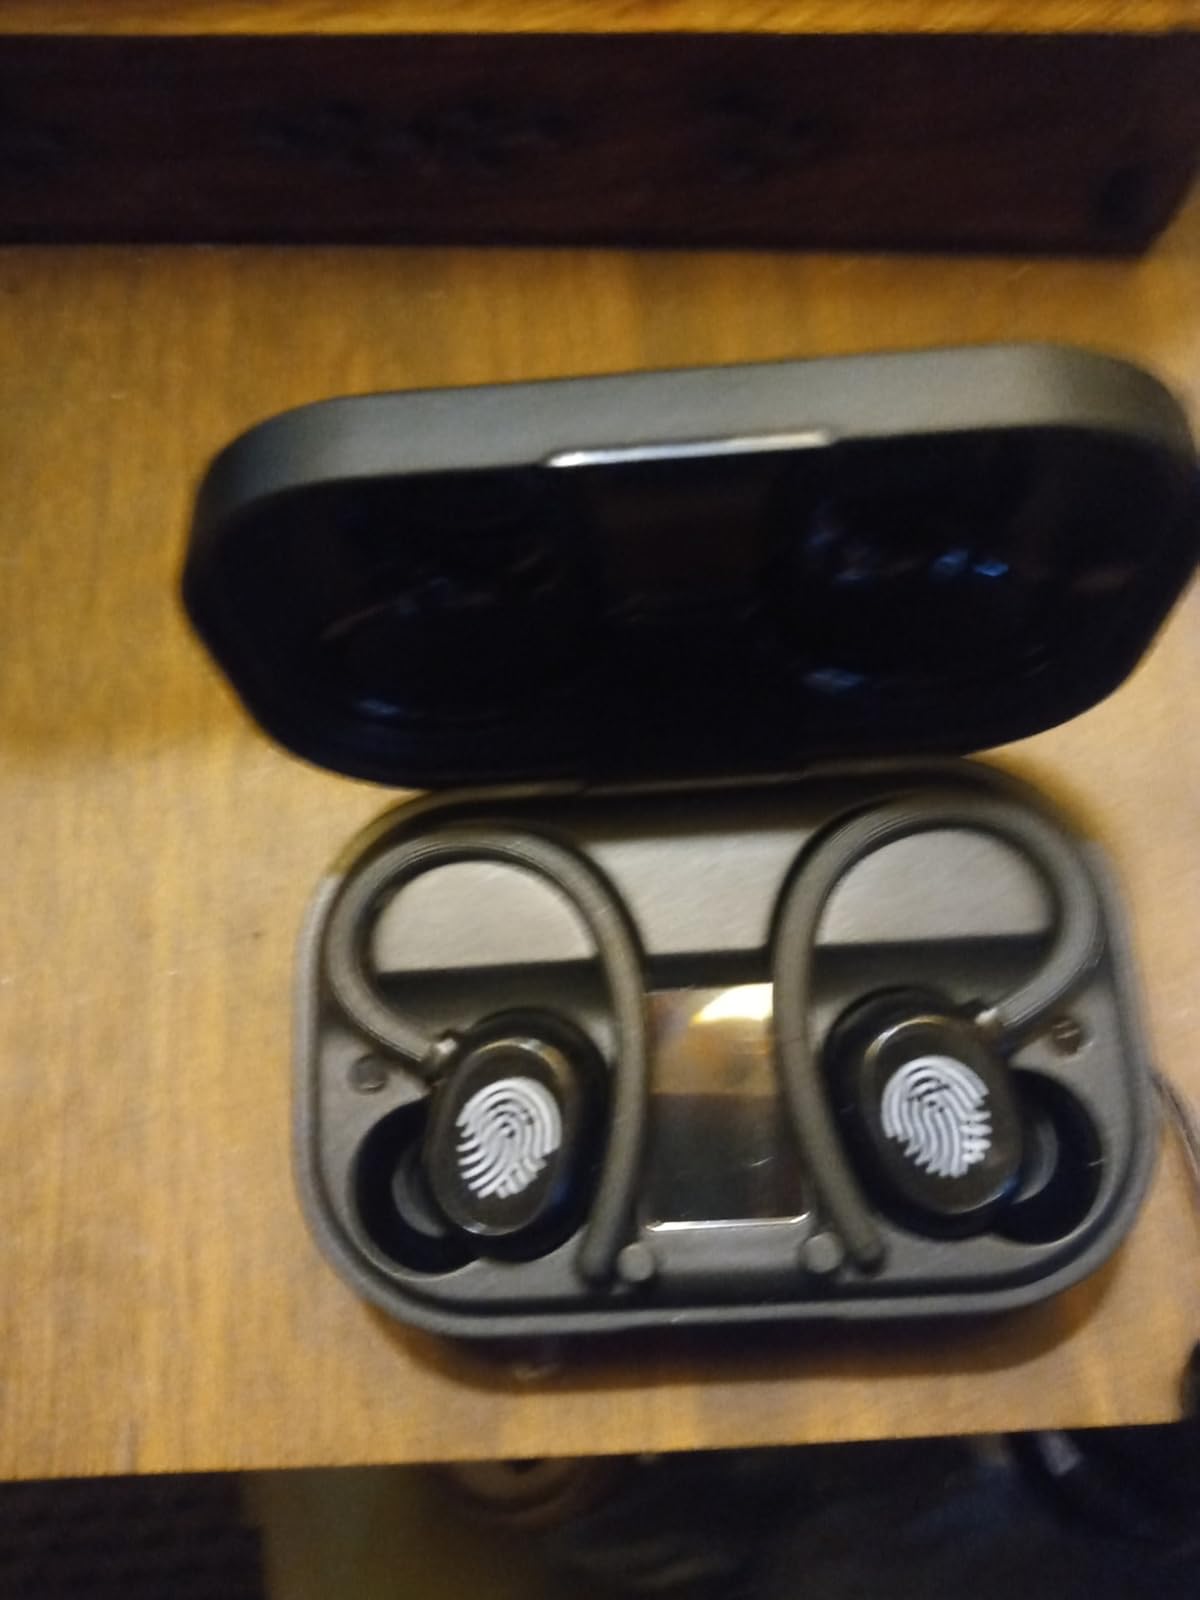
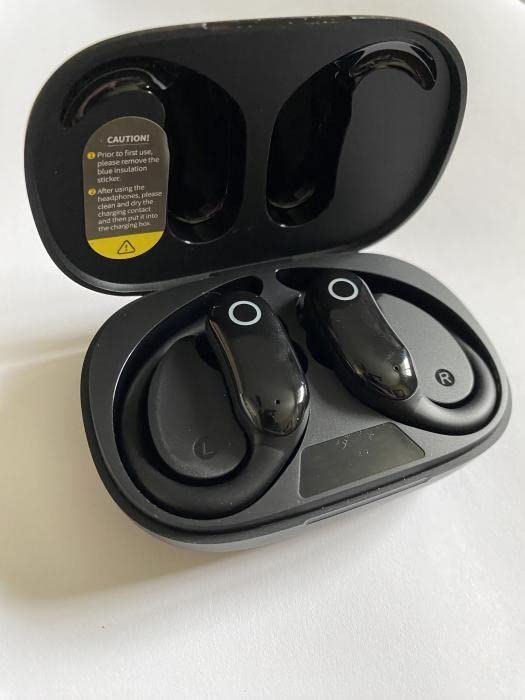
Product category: earbuds
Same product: no